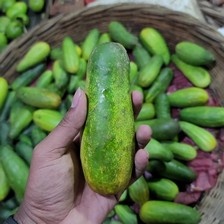
Label: cucumber